Josef Bosáček

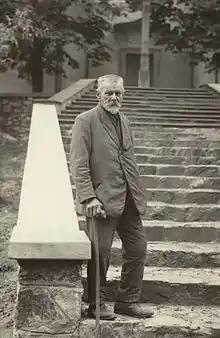
Josef Bosáček at Maková hora near Příbram, cca 1933

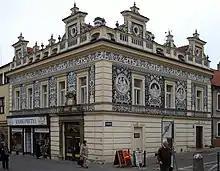
Neo-Renaissance house in Kladno with artistic work by Mikoláš Aleš and Josef Bosáček.

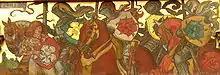
"Lords of the Rose", mural by Mikoláš Aleš and Josef Bosáček, Plzeň, Nerudova 10.

Josef Bosáček (17 February 1857 – 5 September 1934 Příbram) was a Czech painter and classical graffiti artist.